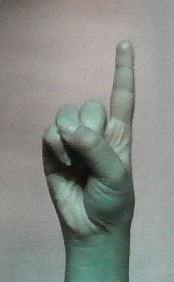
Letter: bb